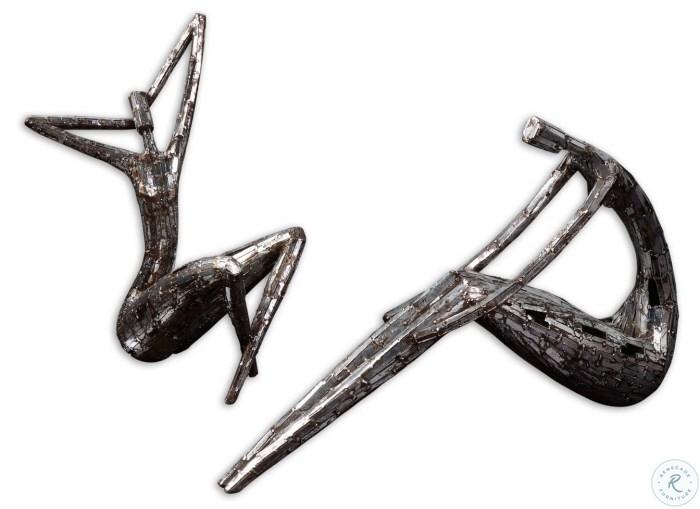
Category: Decor
Style: Lodge